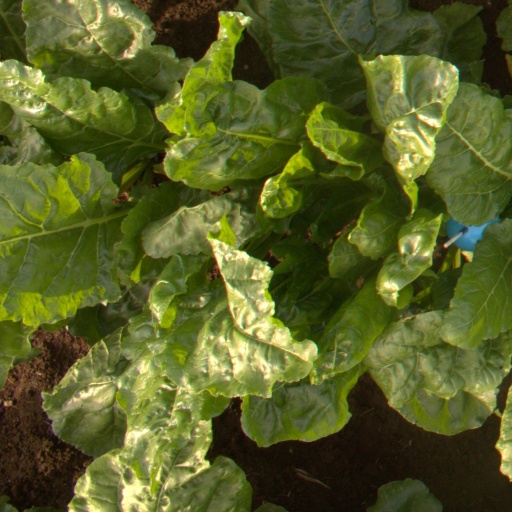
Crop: sugar beet